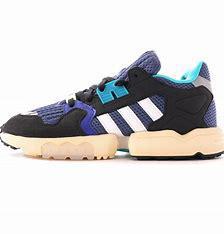
Brand: Adidas
Model: ZX Torsion